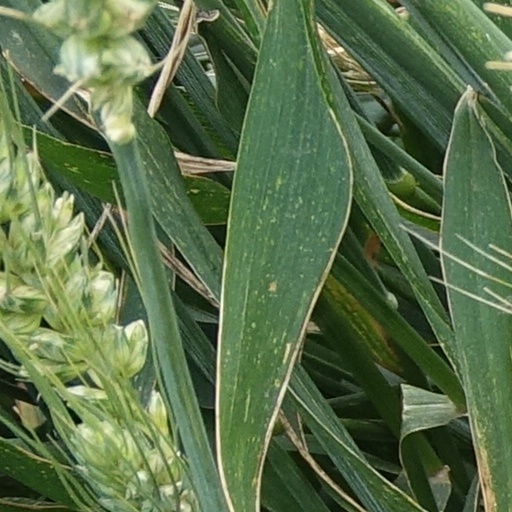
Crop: wheat